St Columba's Church, St Columb Minor

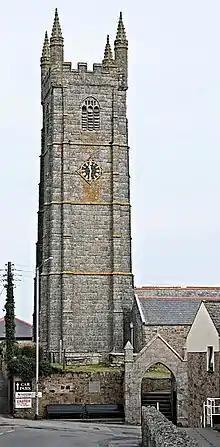

St Columb Minor Church is a late 15th-century Church of England parish church Diocese of Truro in St Columb Minor, Cornwall, United Kingdom